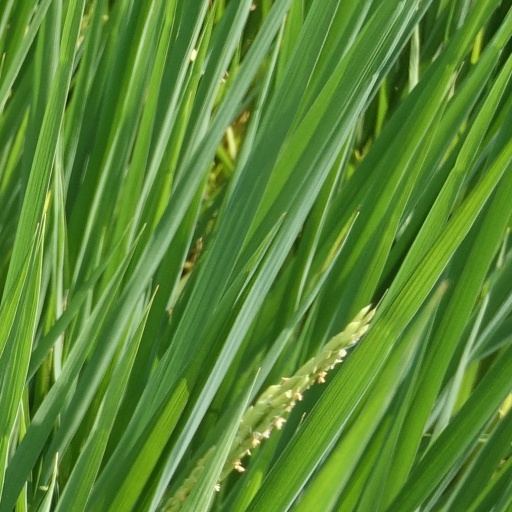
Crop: rice